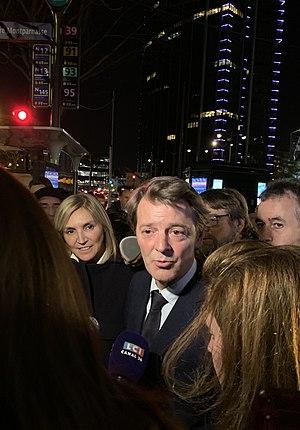
François Baroin au côté d'Agnès Evren à la suite d'une réunion de soutien à Rachida Dati, candidate LR à la mairie de Paris.
Agnès Evren, née le 27 décembre 1970 dans le 12ᵉ arrondissement de Paris, est une femme politique française. Membre des Républicains, elle est députée européenne depuis 2019.
François Baroin, né le 21 juin 1965 à Paris, est un homme politique français.